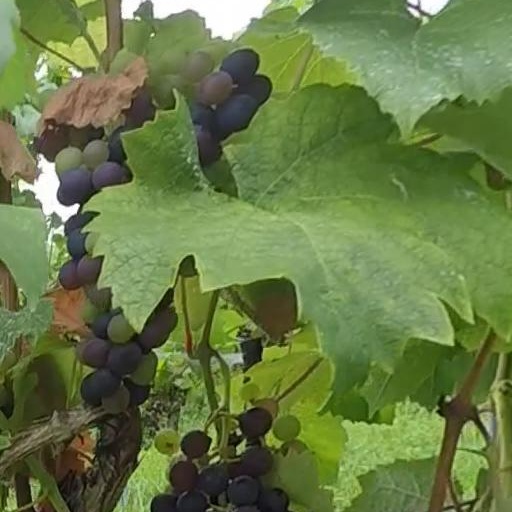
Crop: grape